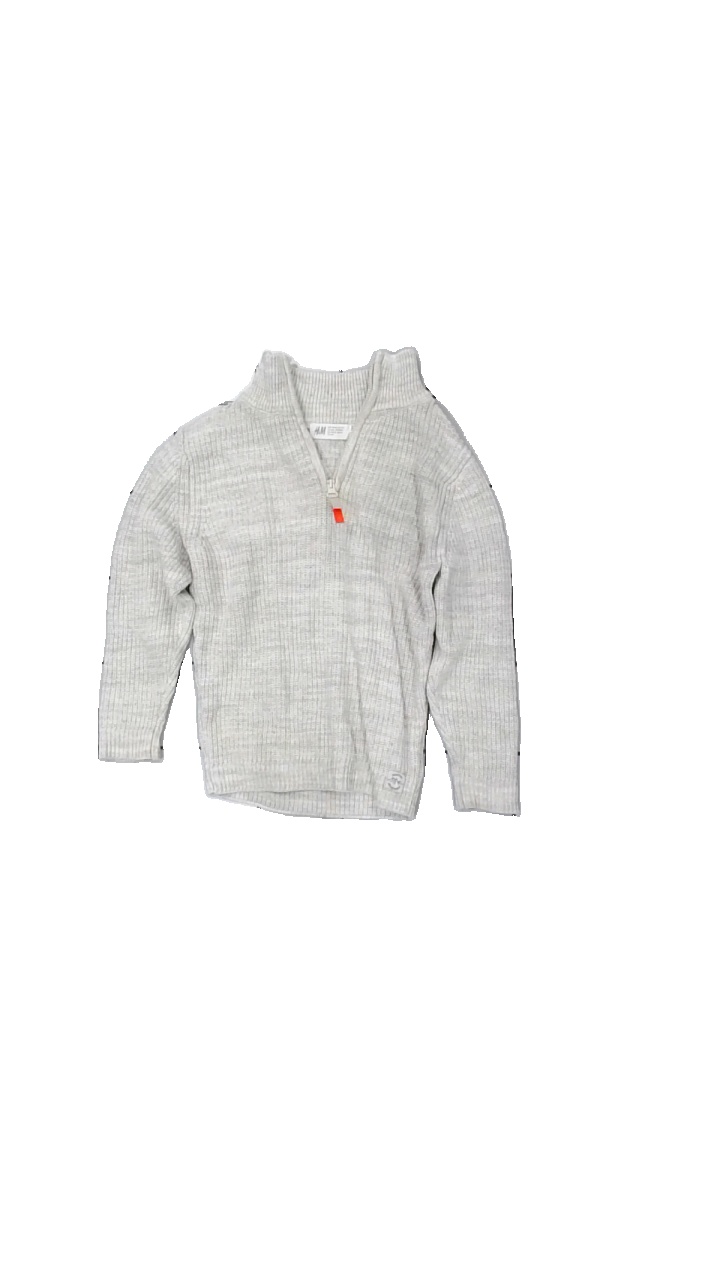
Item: Sweater (Children)
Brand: H&m
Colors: Beige
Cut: Regular
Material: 100% cotton
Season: All
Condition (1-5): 3
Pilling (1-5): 4
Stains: Minor
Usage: Reuse
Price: <50